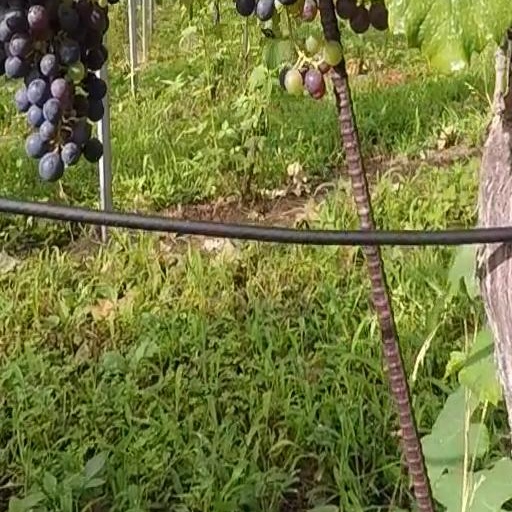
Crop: grape